2006 UAW-Ford 500

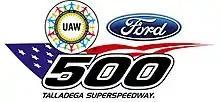
The logo for the UAW-Ford 500.

The victory was the first in Vickers' career. After the race, Jeff Burton maintained his Drivers' Championship points lead, although that lead decreased significantly because he had a flat tire during the final laps of the race. Chevrolet maintained its lead in the Manufacturers' Championship, 51 points ahead of Dodge and 52 ahead of Ford with six races remaining in the season.